Iris (mythology)

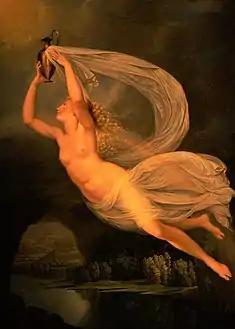
"Iris Carrying the Water of the River Styx to Olympus for the Gods to Swear By", by Guy Head (c. 1793)

According to the Roman poet Ovid, after Romulus was deified as the god Quirinus, his wife Hersilia pleaded with the gods to let her become immortal as well so that she could be with her husband once again. Juno heard her plea and sent Iris down to her. With a single finger, Iris touched Hersilia and transformed her into an immortal goddess. Hersilia flew to Olympus, where she became one of the Horae and was permitted to live with her husband forevermore.